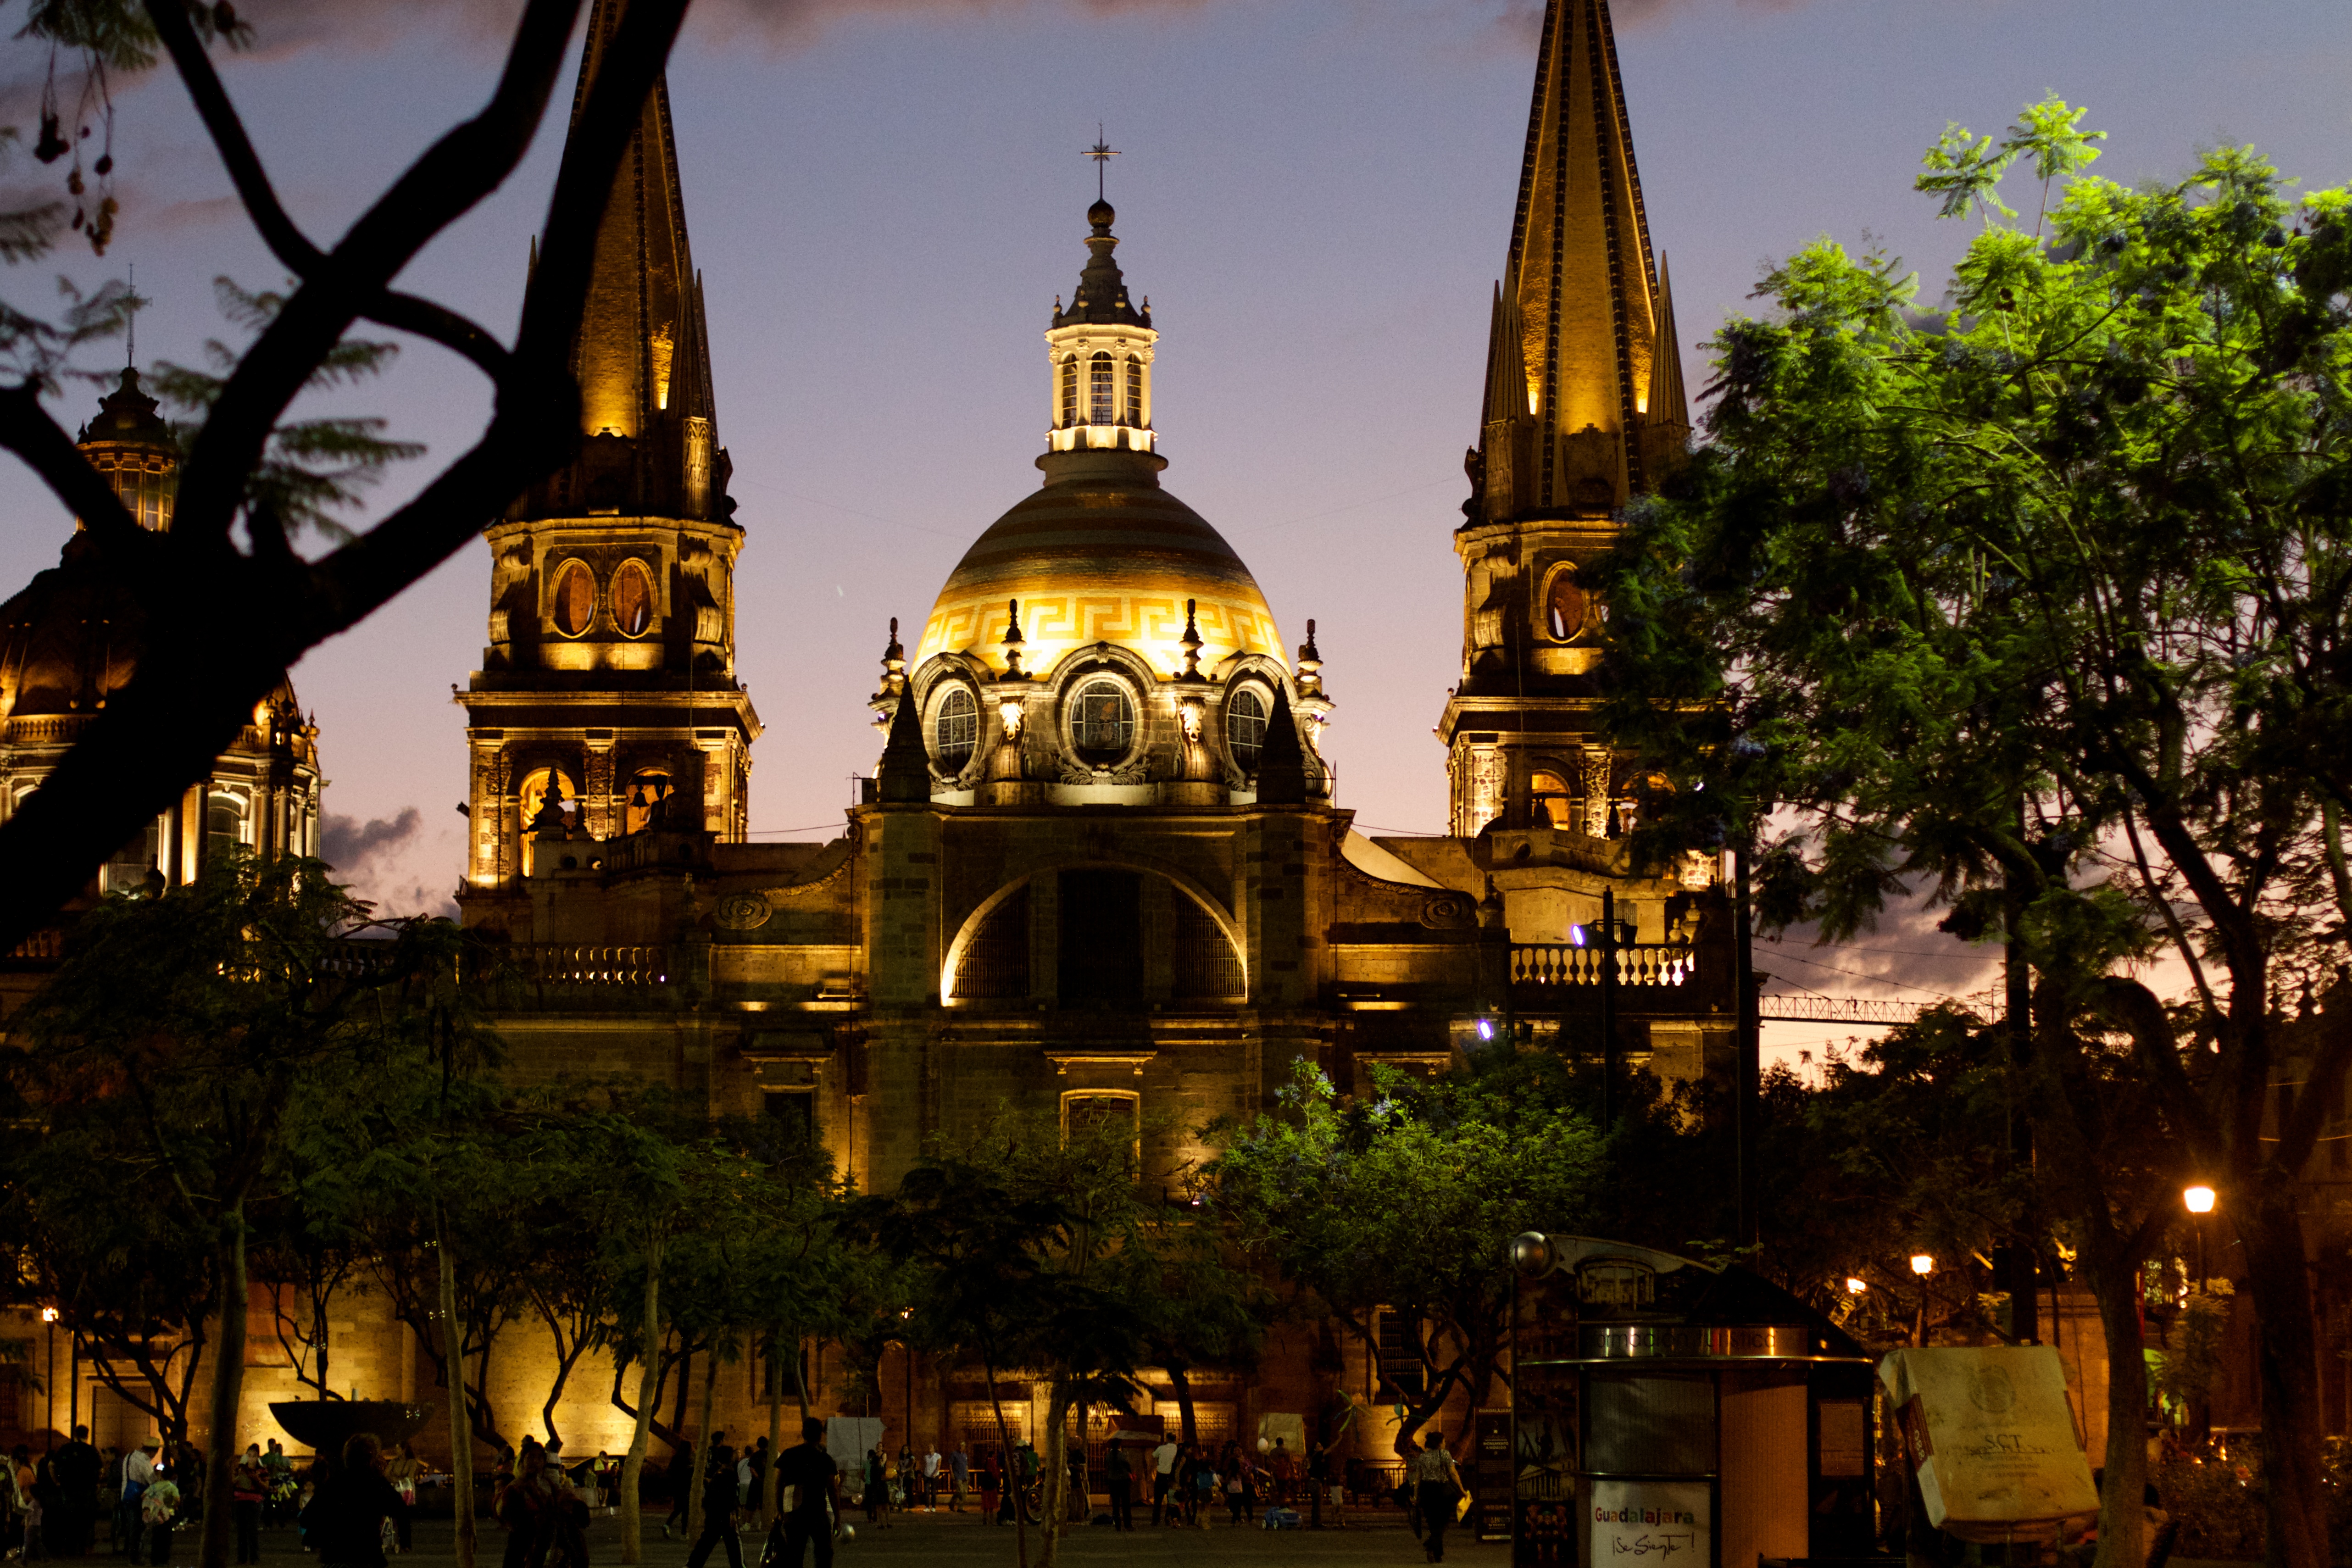
night, building, evening, landmark, church, cathedral, place of worship, temple, shrine, wat